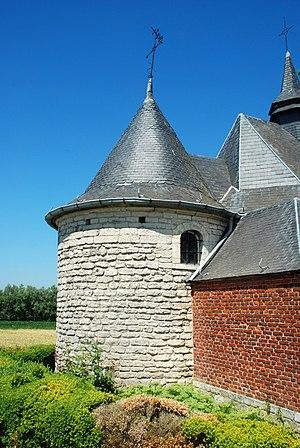
Belgique - Brabant wallon - Jodoigne - Zétrud-Lumay - Chapelle Notre-Dame du Bon-Secours This is a photo of a monument in Wallonia, number: 25048-CLT-0014-01
La chapelle Notre-Dame de Bon Secours ou chapelle Notre-Dame du Bon-Secours est une chapelle de style baroque située à Zétrud-Lumay, village rattaché à la ville belge de Jodoigne, en Brabant wallon.